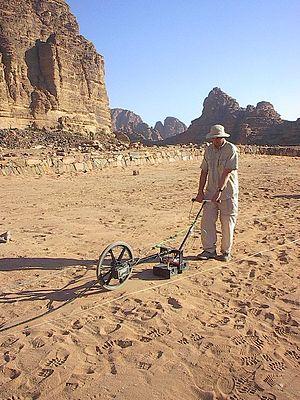
L'archéologie numérique, parfois appelée cyber-archéologie, archéologie informatique ou encore archéologie virtuelle, est un domaine de l'archéologie qui fait appel à la modélisation 3D combinée à des technologies de numérisation sur le terrain telle la photogrammétrie numérique. La numérisation in situ fait appel à des appareils tels que les lidars basés sur la télémètrie laser. Ces technologies offrent de multiples avantages aux chercheurs. Ainsi les fouilles elles-mêmes peuvent être numérisées leur permettant de revoir à tout moment l'état des lieux à l’un des moments choisi de l’excavation. La numérisation des sites peut s'avérer être aussi un des moyens de sauvegarde du patrimoine archéologique.
Un radar à pénétration de sol, appelé aussi radar géologique ou géoradar, est un appareil géophysique utilisant le principe d'un radar que l'on pointe vers le sol pour en étudier la composition et la structure. En général, on utilise la bande des micro-ondes et des ondes radio. On peut sonder ainsi une variété de terrains, incluant les calottes glaciaires et les étendues d'eau.